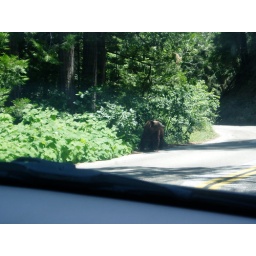
bears in the sequoia national forest